Feminism in Latin America

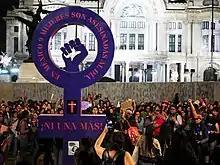
Protest on International Day for the Elimination of Violence against Women 2019 in Mexico City.

The emergence of economic neoliberal models at the beginning of the 21st century led to a revival of the movement in the world, which was accompanied by an attempt at feminist dialogue with other social movements. A new feature is the feminist participation in global mobilization at different government meetings and in multinational organizations where there is a discussion of humanity's future.